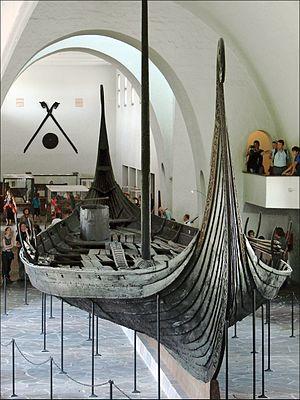
Cette liste d'épaves de bateau viking recense les nombreuses épaves de bateaux vikings retrouvées sur les côtes scandinaves. Certaines de celles-ci ont servi pour la reconstruction de répliques de bateaux vikings actuels.